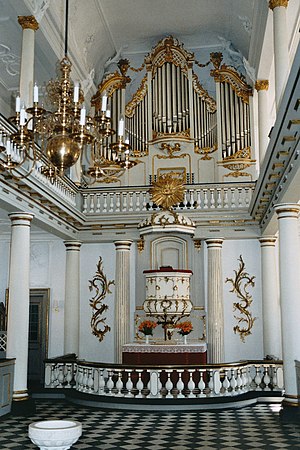
Augustenborg Slot / Galleri
Augustenborg Slot er et slotsanlæg i Augustenborg på Als i Sønderborg Kommune. Slottet og byen er opkaldt efter hertuginde Augusta, og slottet gav navn til hertugslægten Slesvig-Holsten-Sønderborg-Augustenborg, der ejede området i flere hundrede år. Slottet blev anvendt som psykiatrisk hospital fra 1932 til 2015 og tilhører i dag den danske stat. I 2016 oprettede NaturErhvervstyrelsen en afdeling på slottet.